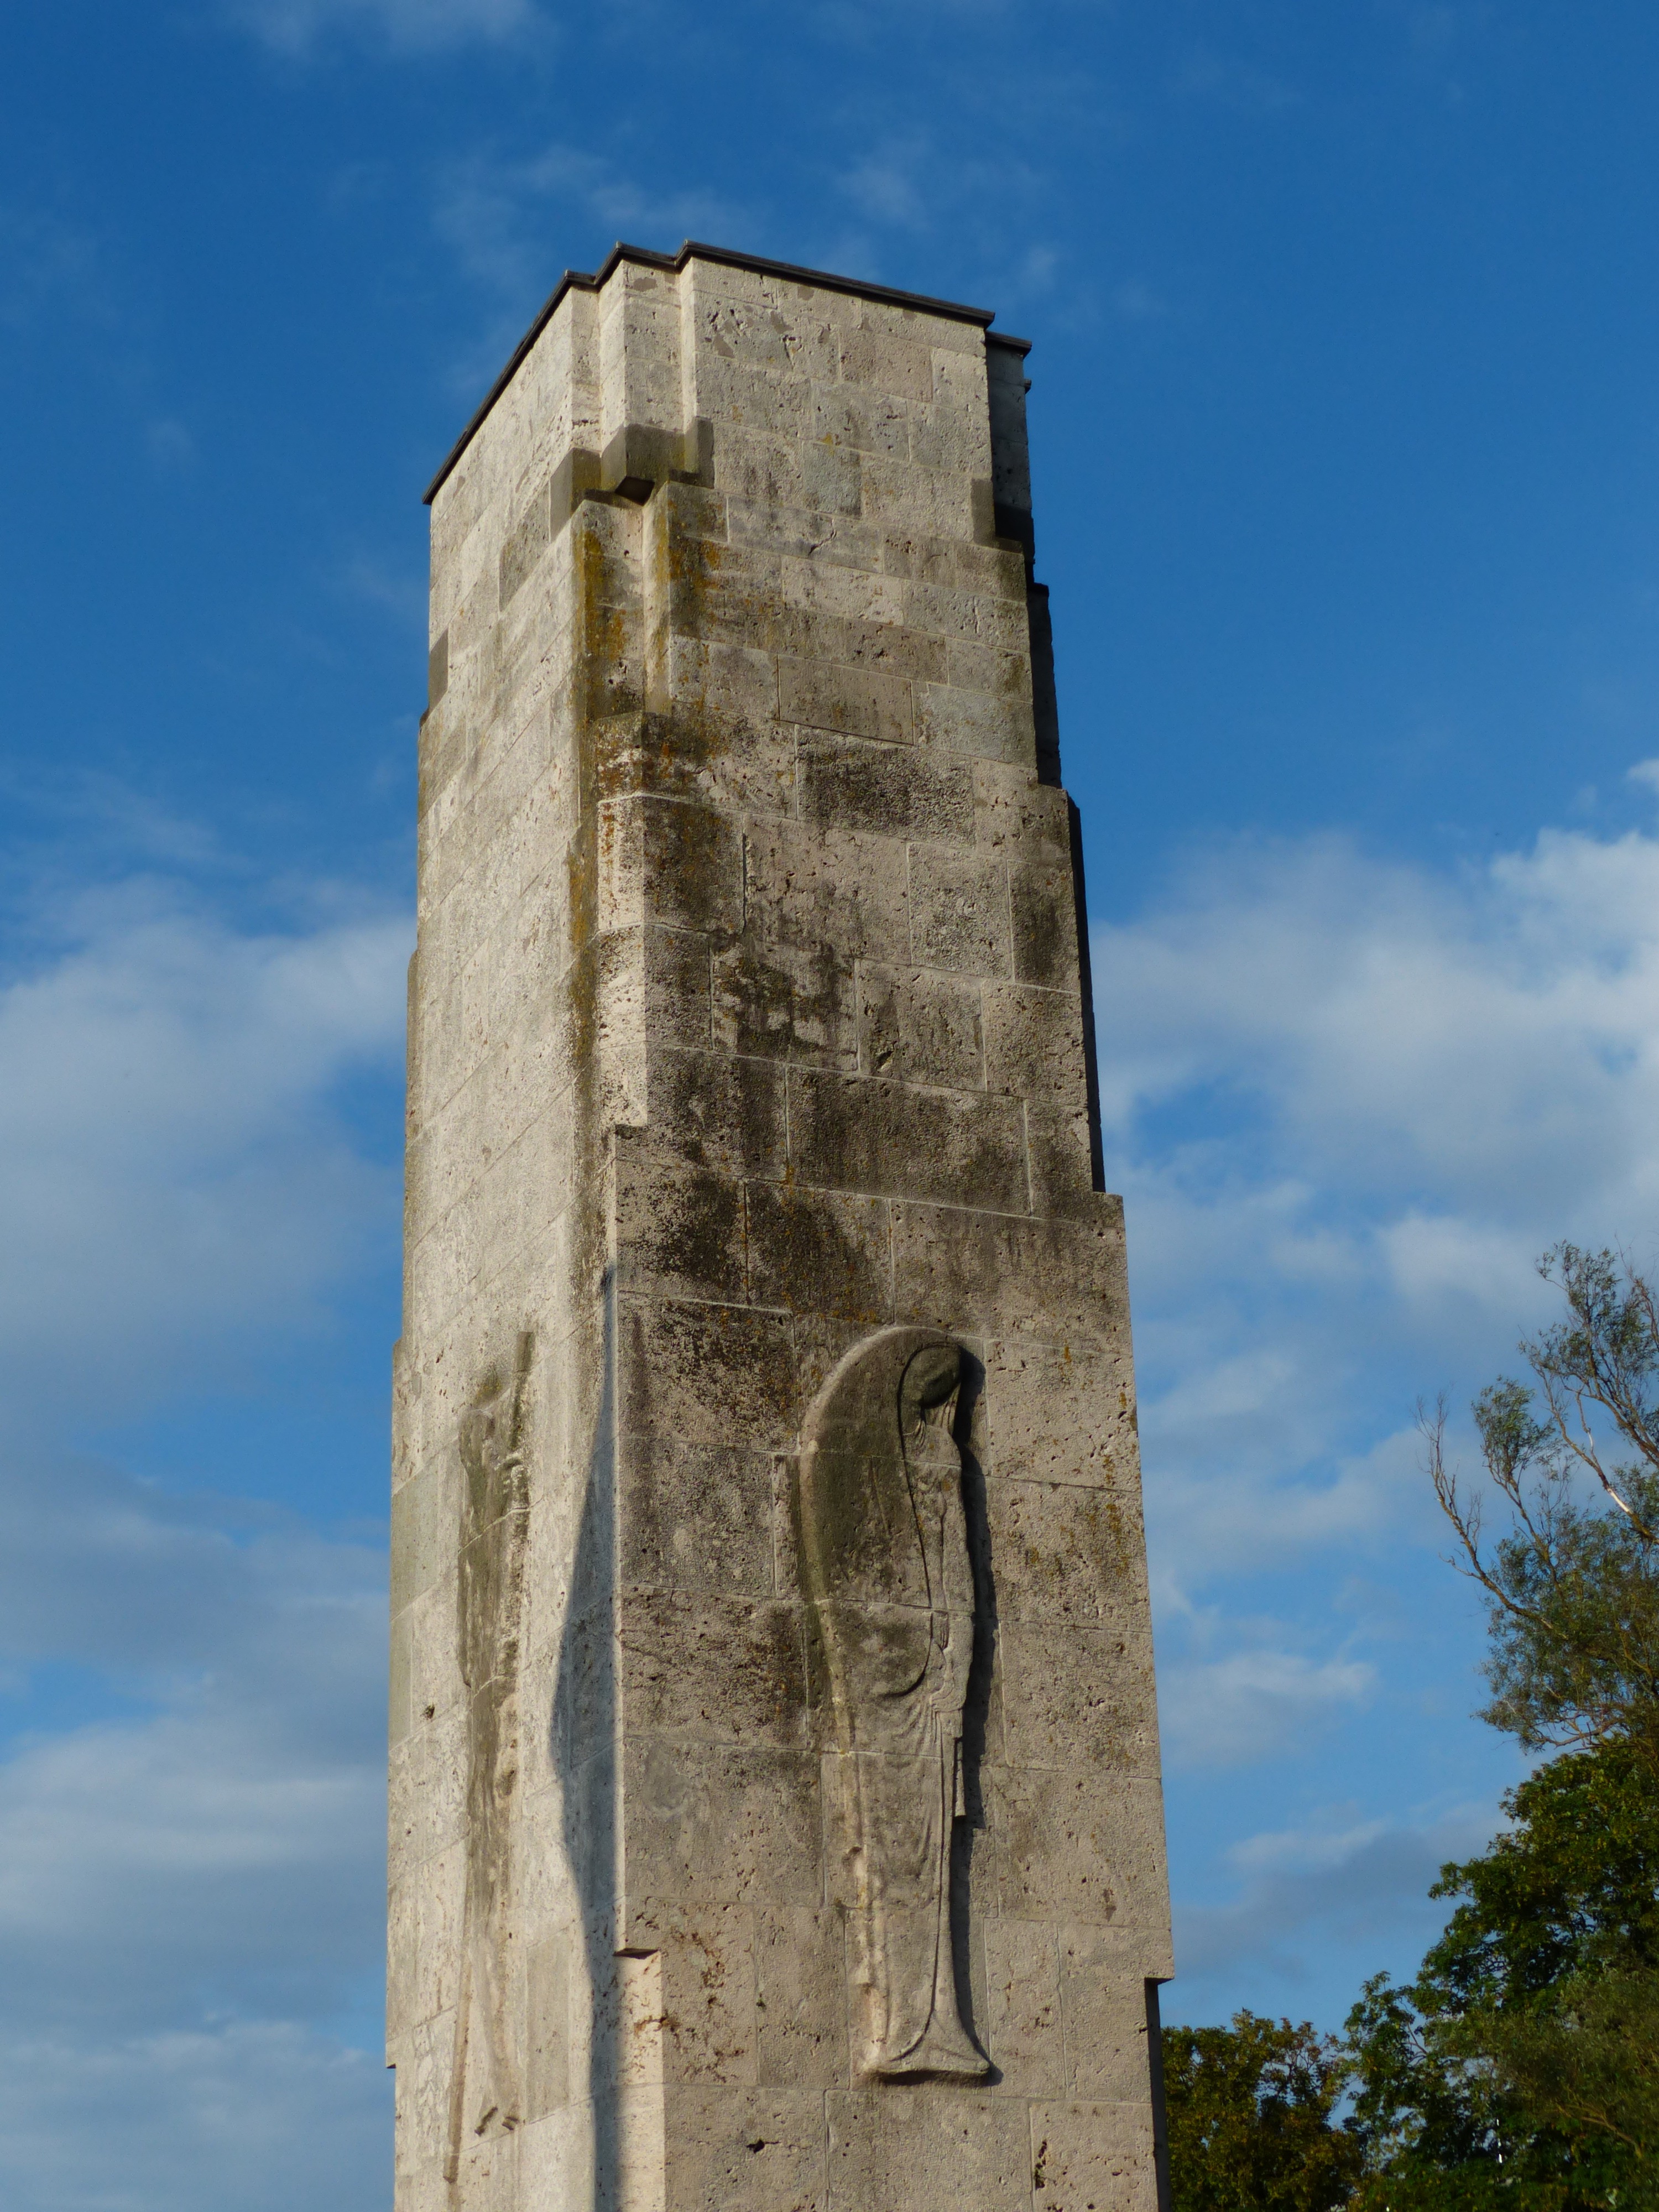
architecture, sky, stone, monument, arch, tower, landmark, blue, chapel, bell tower, ruins, war memorial, monolith, new ulm, ancient history, hero memorial, plural